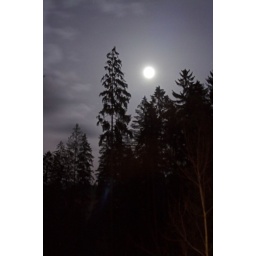
Moon above the trees. Experimental night shot. Long exposure taken from the bedroom window looking into the forest.